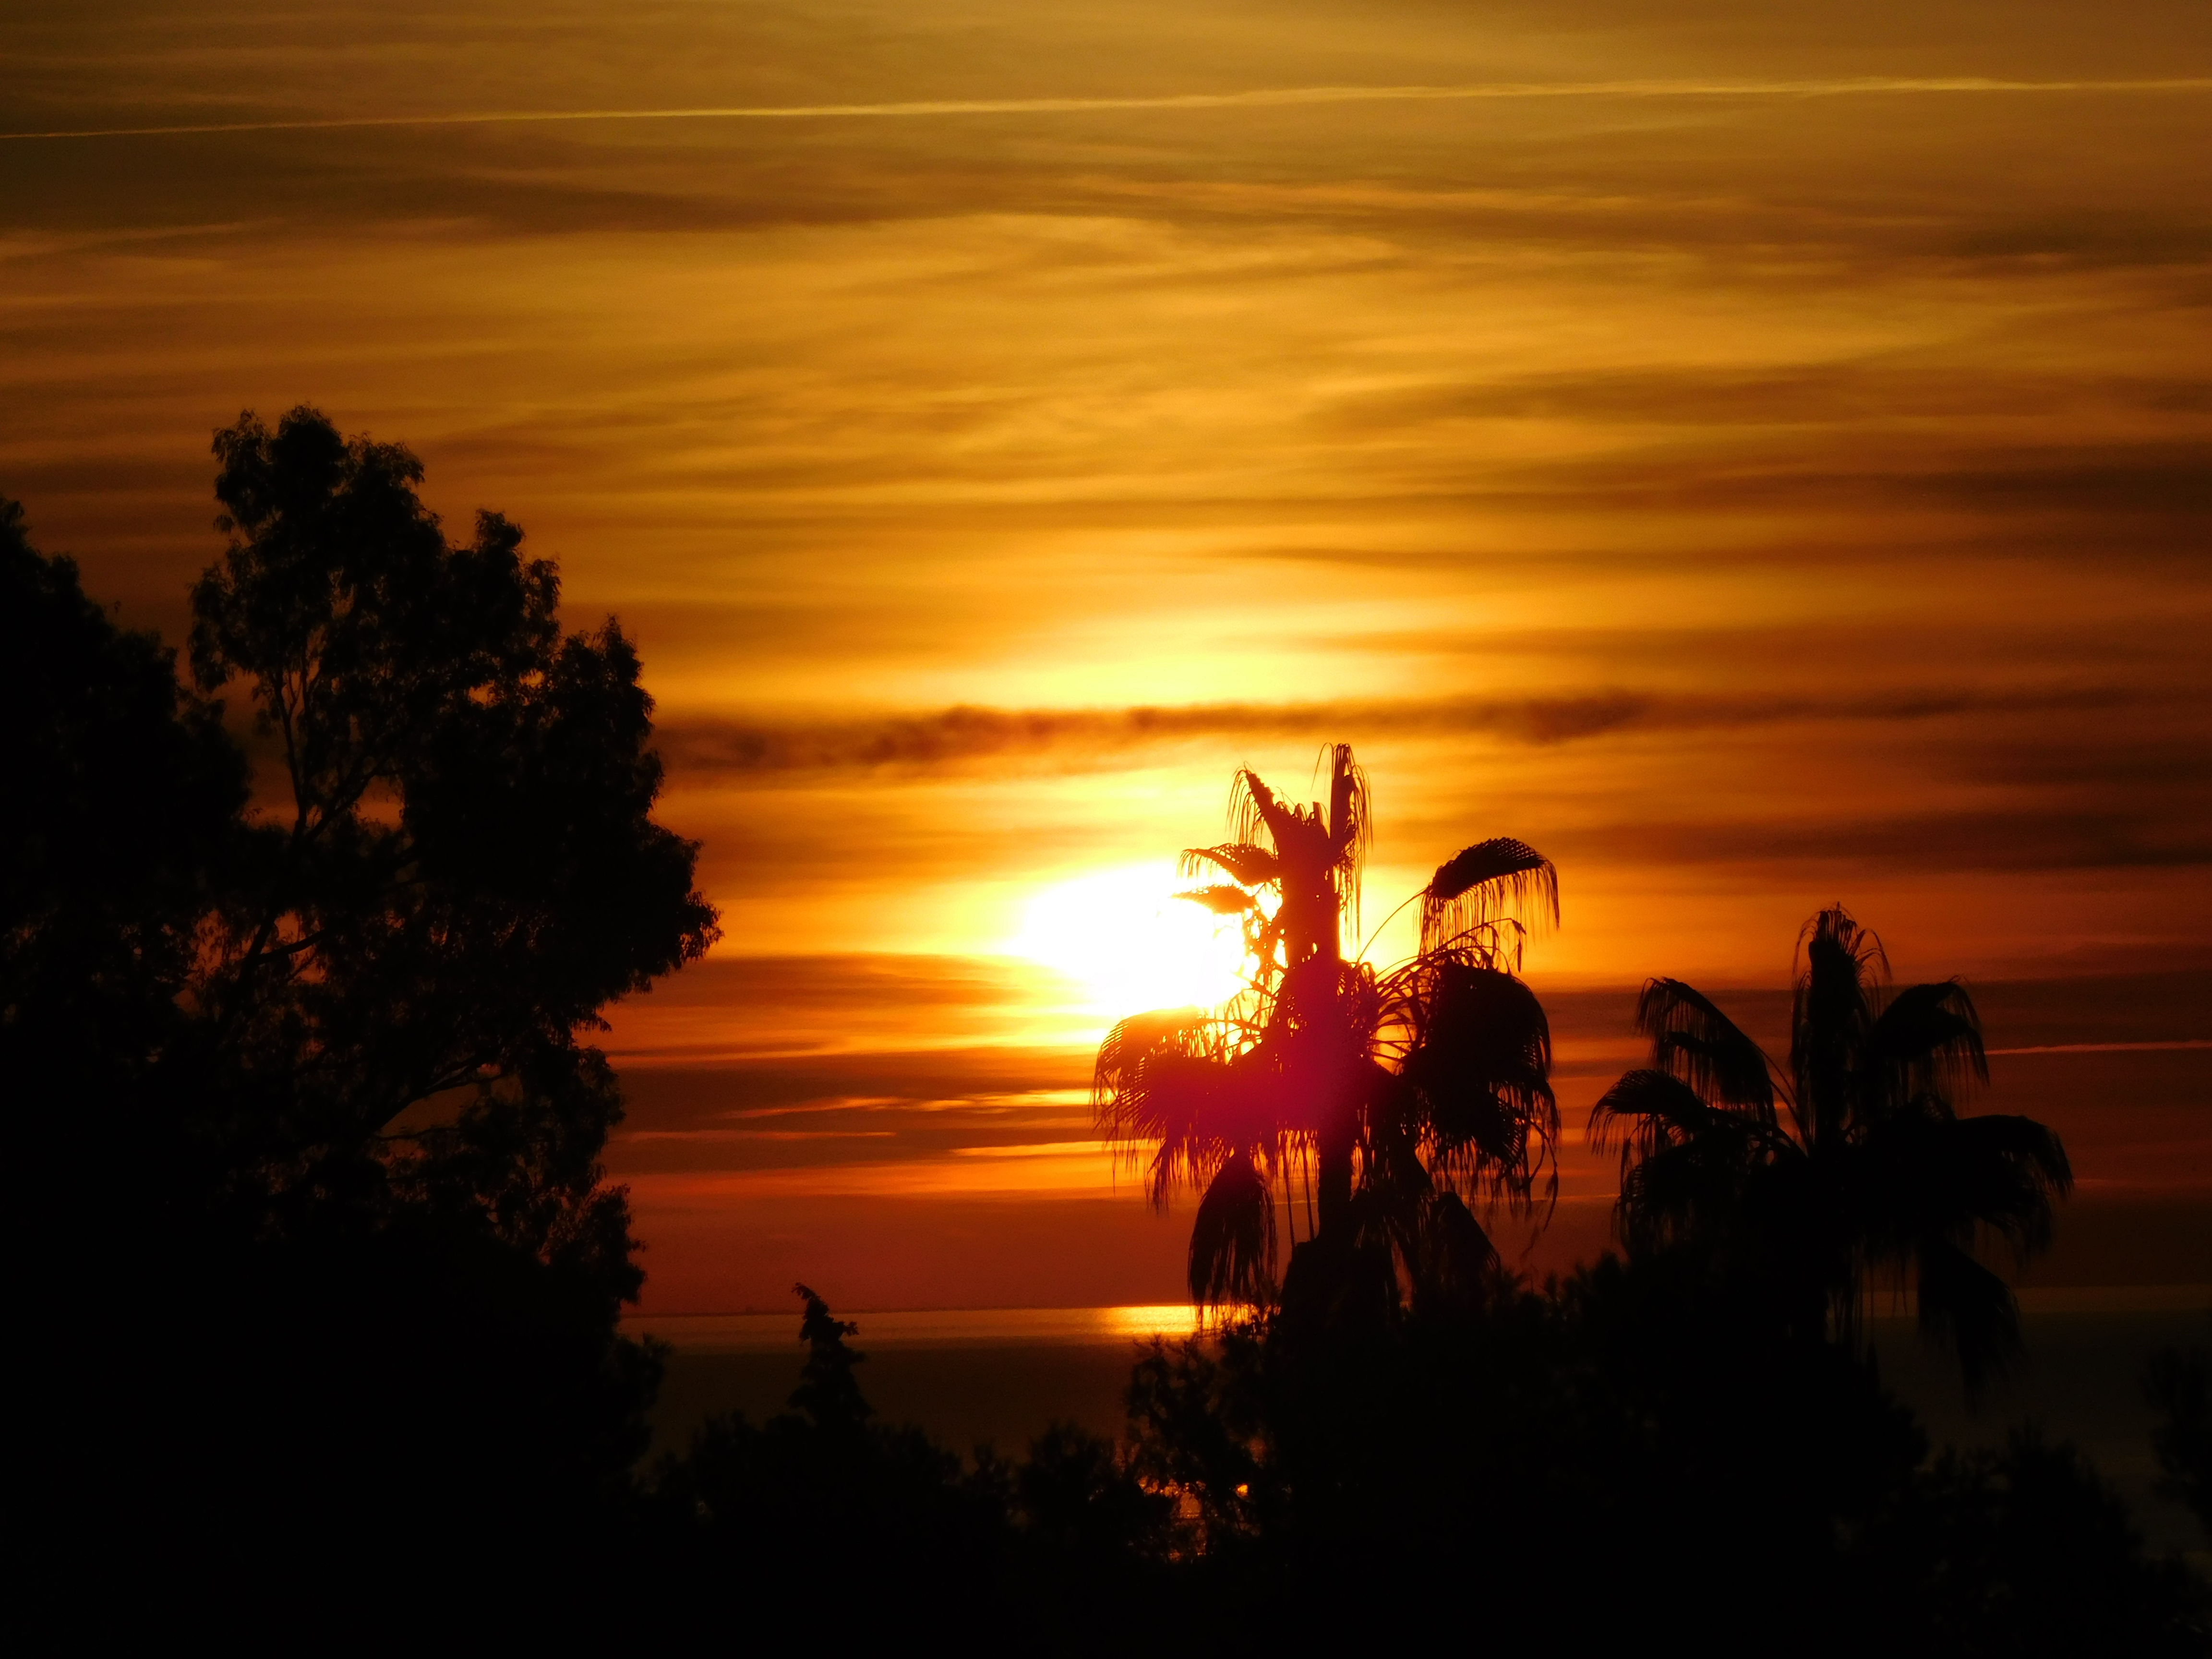
sun, sky, sunset, sunrise, afterglow, nature, horizon, red sky at morning, evening, dusk, cloud, morning, tree, heat, sunlight, backlighting, calm, palm tree, dawn, astronomical object, tropics, arecales, silhouette, landscape, sea, plant, photography